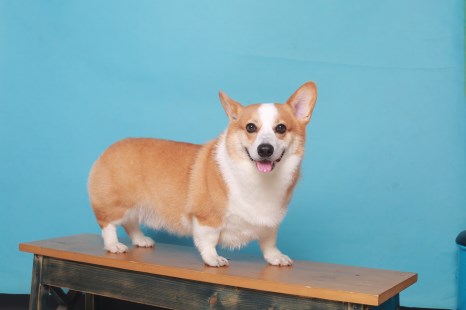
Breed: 2909-n000116-Cardigan